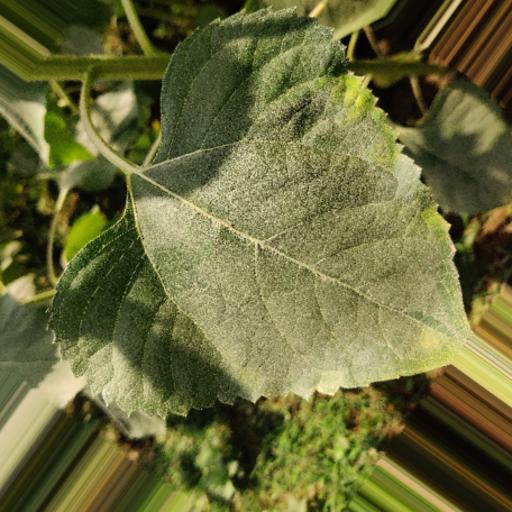
Label: Fresh_leaf